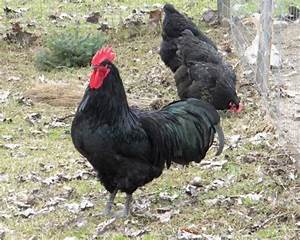
Label: gallina